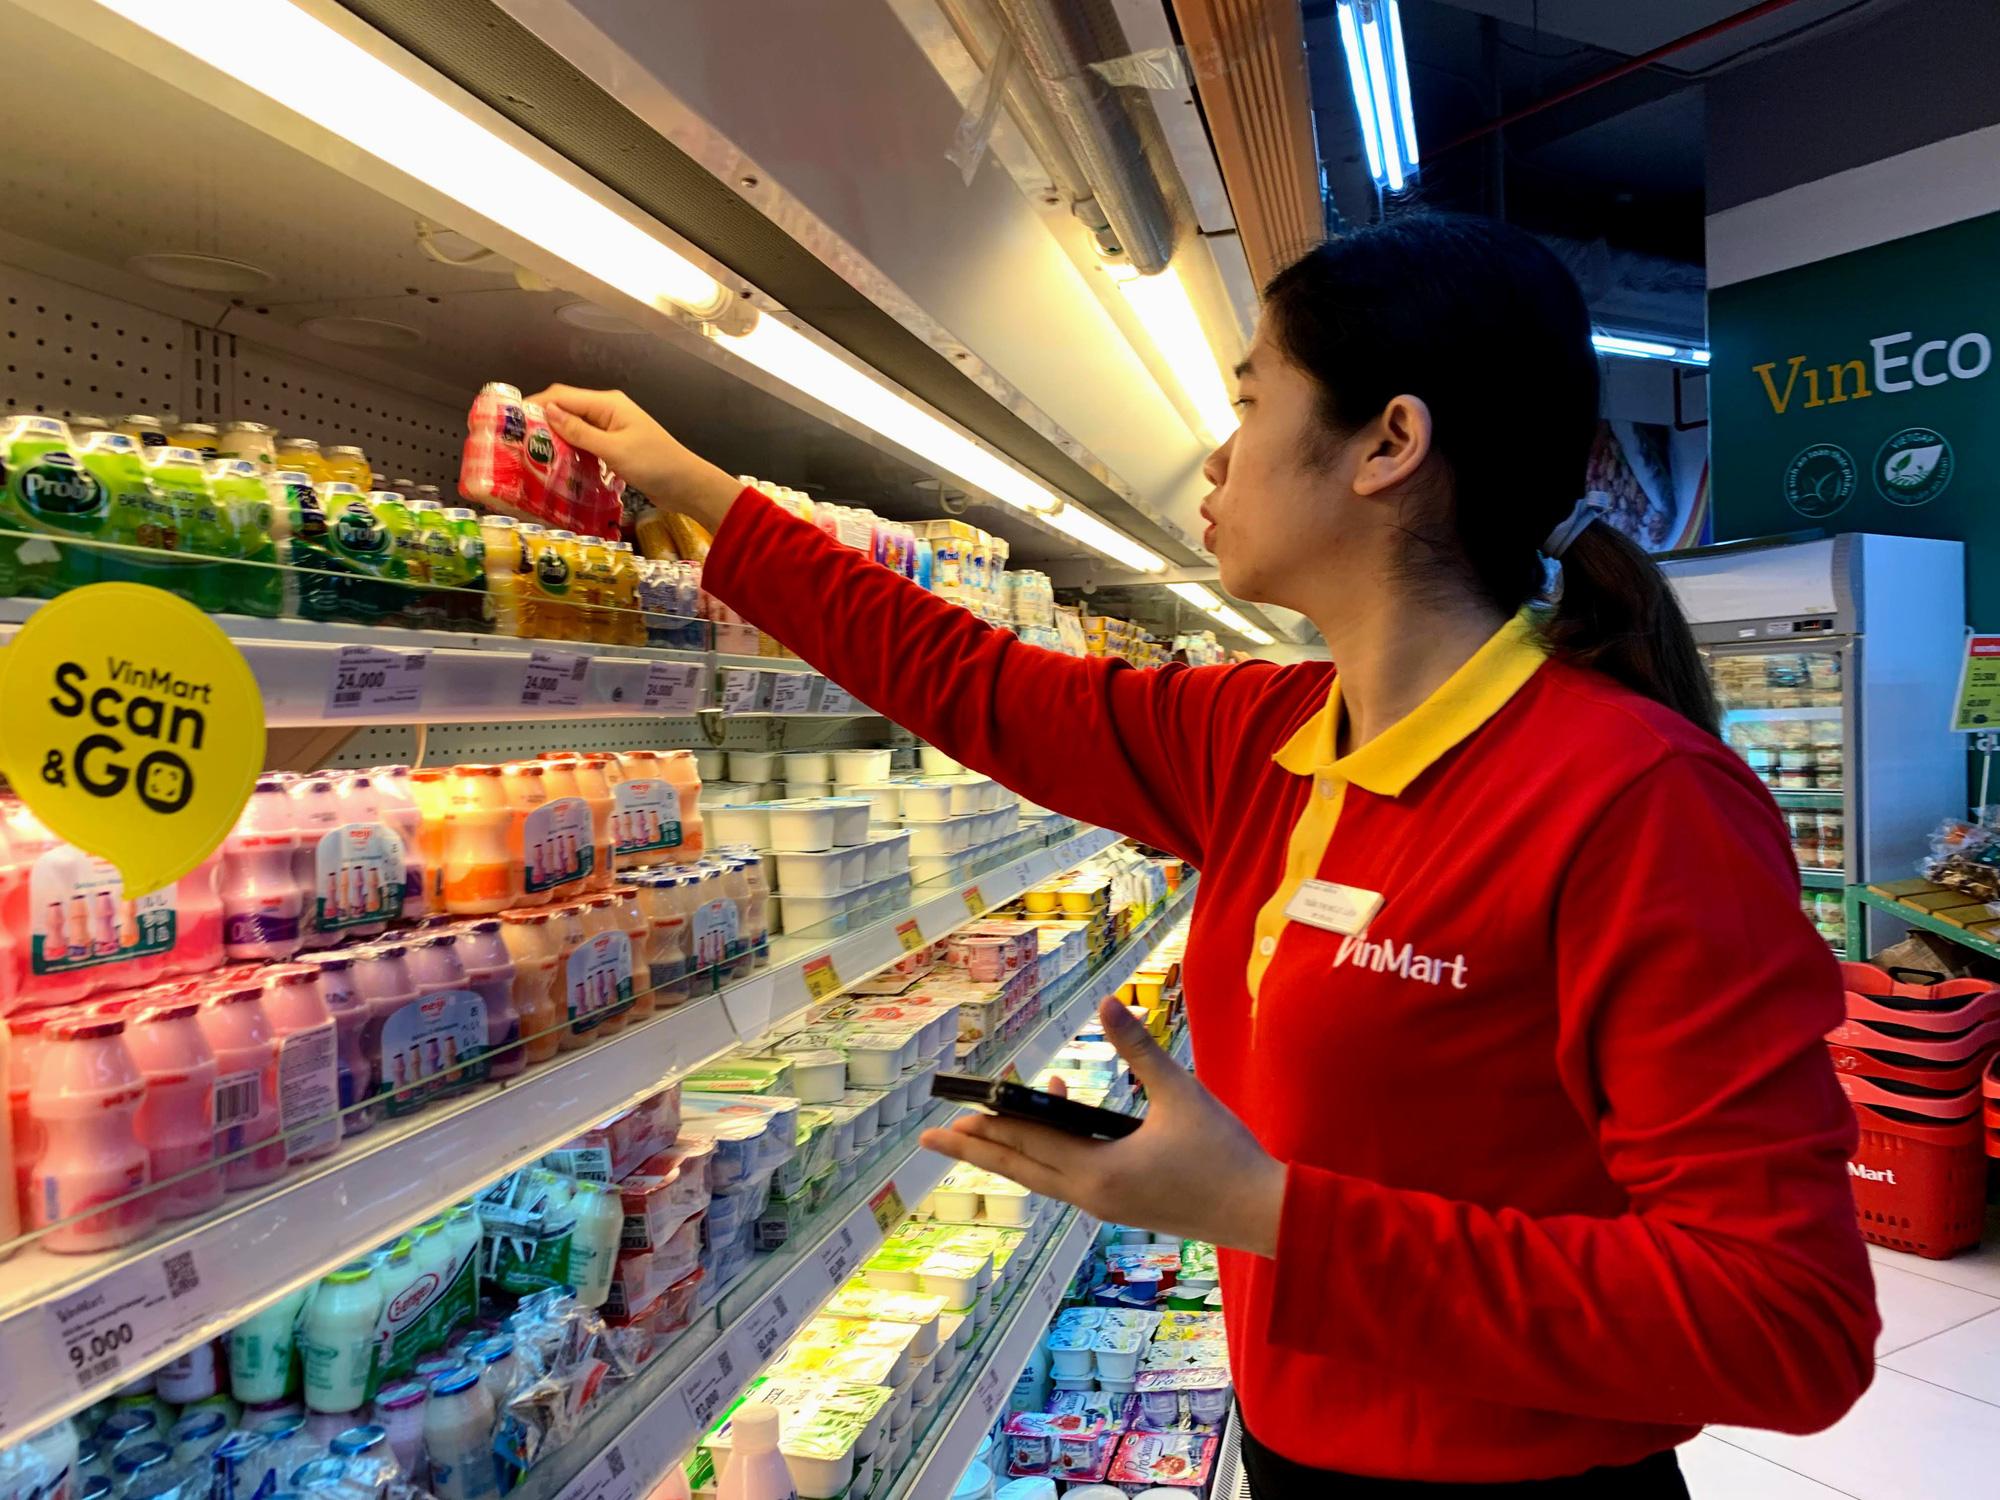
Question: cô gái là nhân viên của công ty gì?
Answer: là nhân viên của vinmart